William Lloyd Garrison

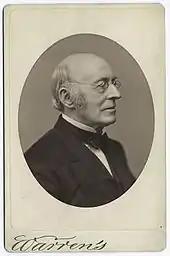
Photograph of Garrison

The events in John Brown's raid on Harpers Ferry, followed by Brown's trial and execution, were closely followed in "The Liberator". Garrison had Brown's last speech, in court, printed as a broadside, available in the "Liberator" office.